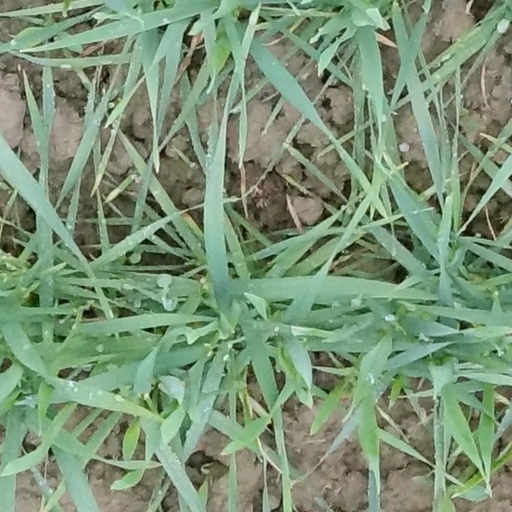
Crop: wheat